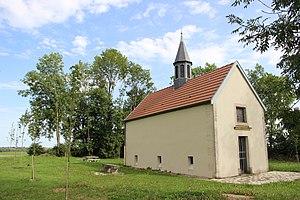
La chapelle Sainte-Anne
Neuville-en-Verdunois est une commune française située dans le département de la Meuse, en région Grand Est.